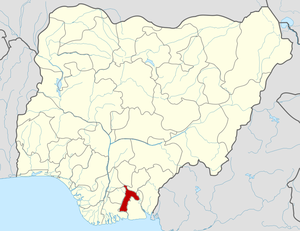
L'État d'Abia est l'un des trente-six États de la république fédérale du Nigeria. Sa capitale est Umuahia.